Ciutat Morta

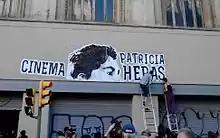

The first screening of a version of "Ciutat Morta" took place on June 8, 2013, with an act of civil disobedience. Over a thousand people temporarily occupied the Palacio del Cinema de Barcelona on Via Laietana and renamed it Cinema Patricia Heras. The documentary begins with footage from this event. The Catalan press did not report about the premiere nor about the documentary later winning prizes at film festivals. Director Artigas saw this as "pure and simple censorship". The film screened at the Málaga Spanish Film Festival and was also shown at Doclisboa 2014 and DocsBarcelona.